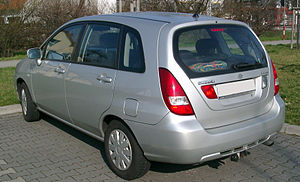
Suzuki Liana / Billeder
Suzuki Liana var en personbil fra den japanske bilfabrikant Suzuki bygget mellem 2001 og 2007, som både fandtes som 4-dørs sedan og 5-dørs hatchback. I dag produceres og sælges modellen udelukkende i Kina og Pakistan.